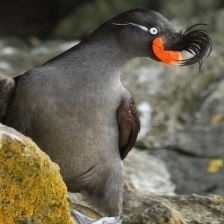
Species: CRESTED AUKLET
Scientific name: AETHIA CRISTATELLA